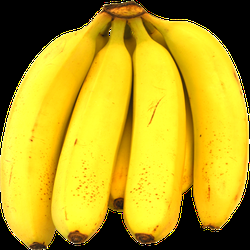
Label: Banana